Ogasawara Nagakiyo

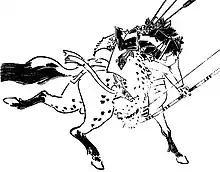
Ogasawara Nagakiyo performing "yabusame"

was a Japanese samurai warlord of the late Heian and early Kamakura period. He is best known as the founder of Ogasawara clan. The history of "kyūdō" (Japanese archery) begins with this martial arts master.